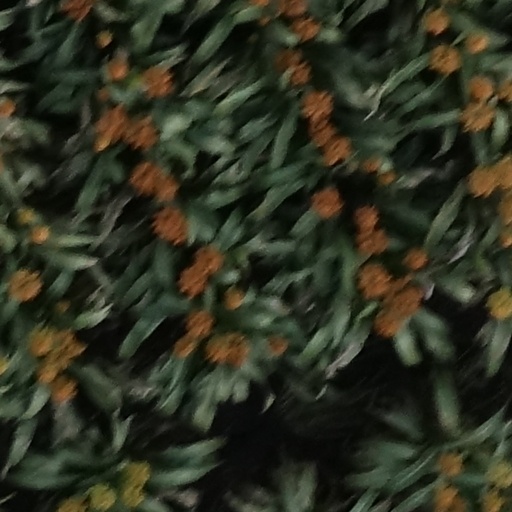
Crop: sorghum